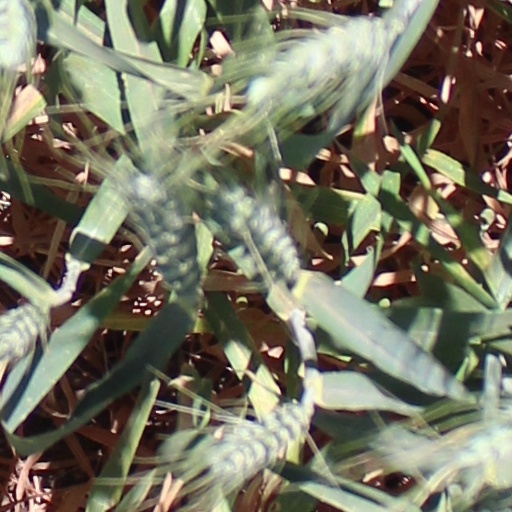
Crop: wheat